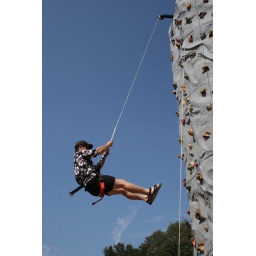
Man repelling from rock climbing wall in hawaian shirt